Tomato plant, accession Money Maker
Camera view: bottom (45 deg); turntable rotation: 150 degrees
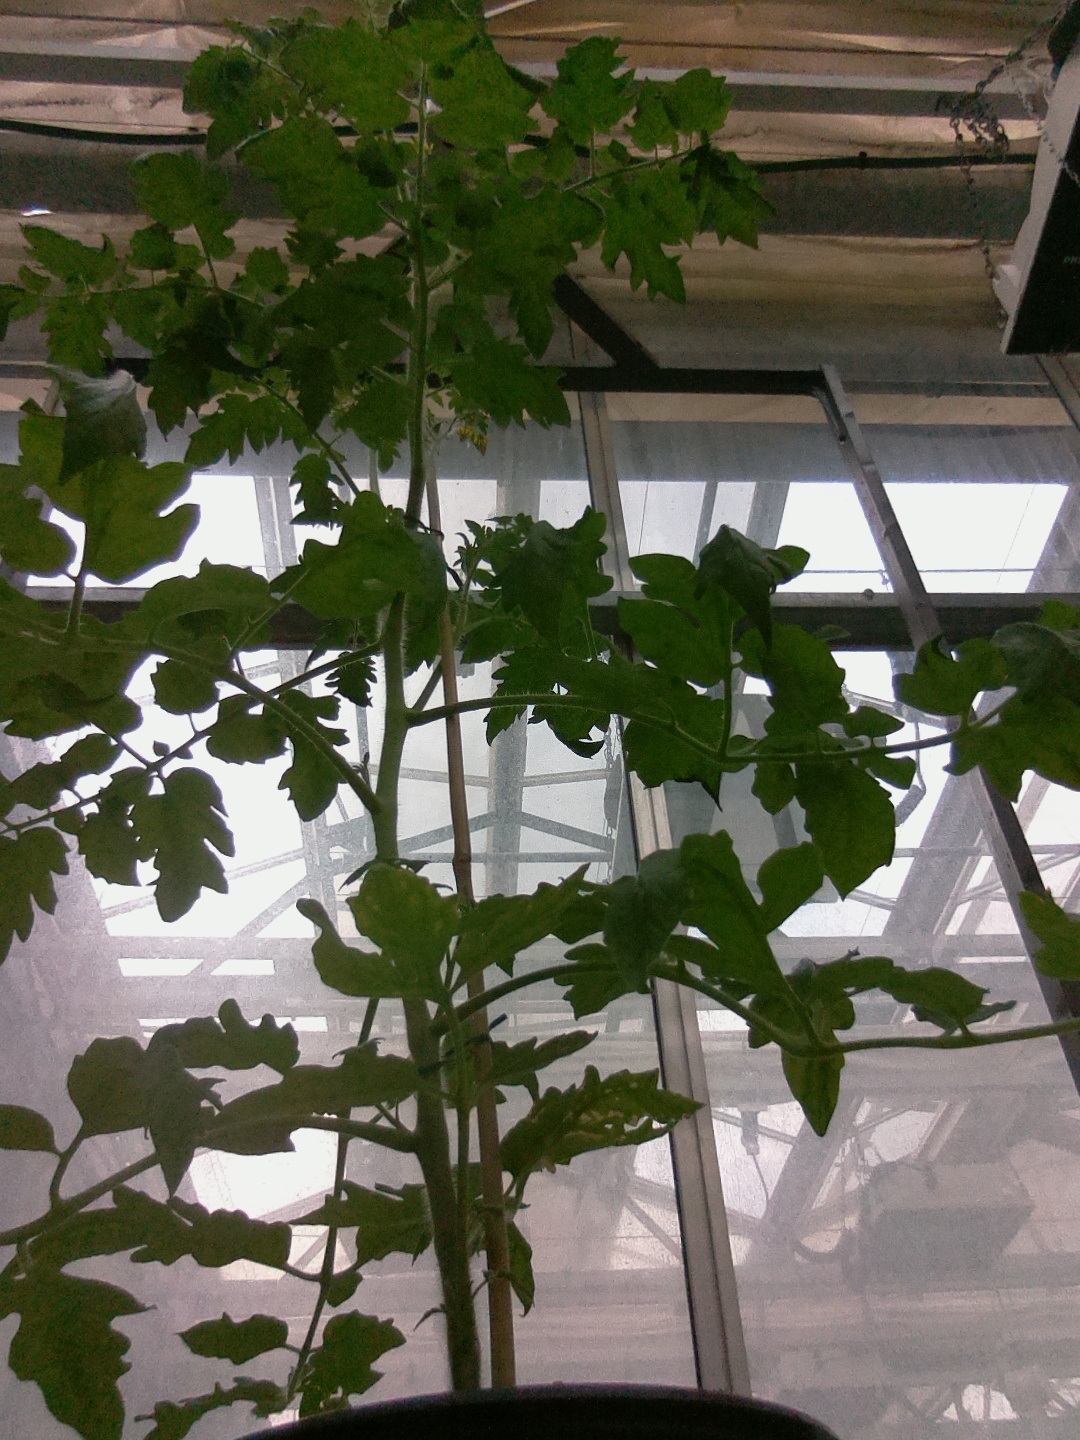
BBCH growth stage 66: Full flowering, 60%-70% of flowers open, more petals falling